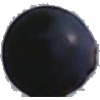
Label: blue_grape